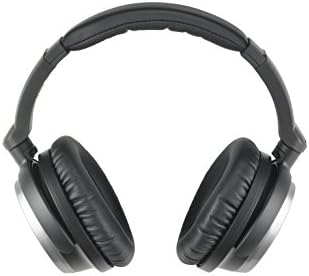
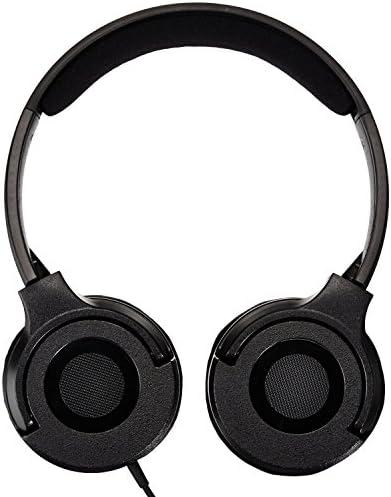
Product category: headphones
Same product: no